Systematic Software Engineering

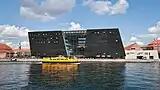
Royal Danish Library is one of the facilities linked by the Cicero system.

This software supports hospital administrators with patient management, resource allocation and logistics processes. The system allows health providers, and the patients themselves, to access medical history. One University of Georgia study found the system had reduced administrative costs, allowed patients to return home earlier, and resulted in "a cost benefit of 1.6." As of 2023 it was being used in Denmark, parts of Britain's National Health Service and University Medical Center Utrecht. According to the head of Healthcare Denmark, Systematic is largest provider of digital health solutions in Scandinavia.